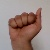
The image shows a hand gesture representing the letter 'A' in Indian Sign Language.